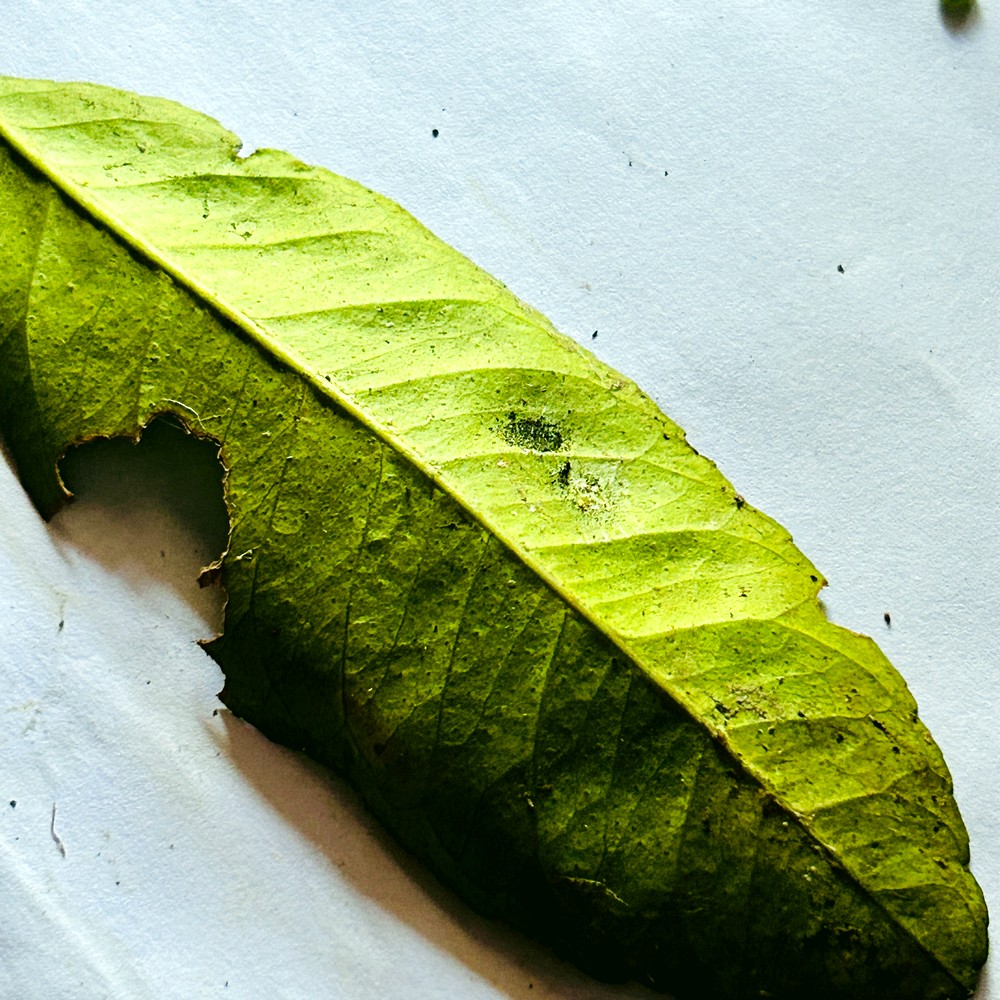
Label: Deficiency Leaf